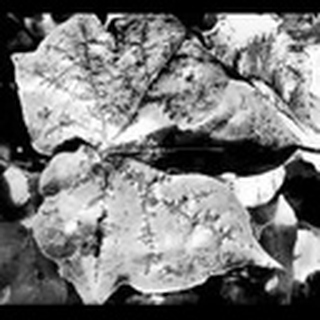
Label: cotton_bacterial_blight